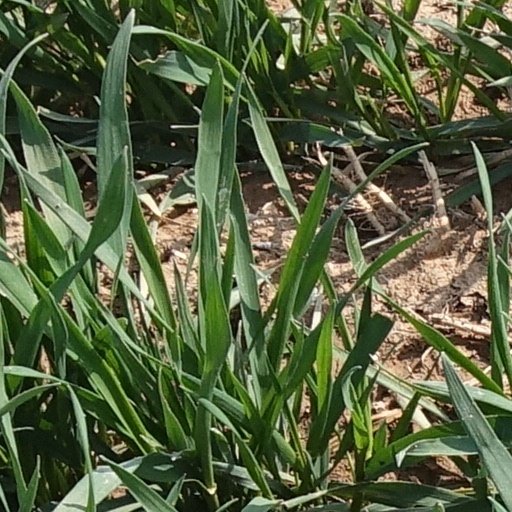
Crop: wheat